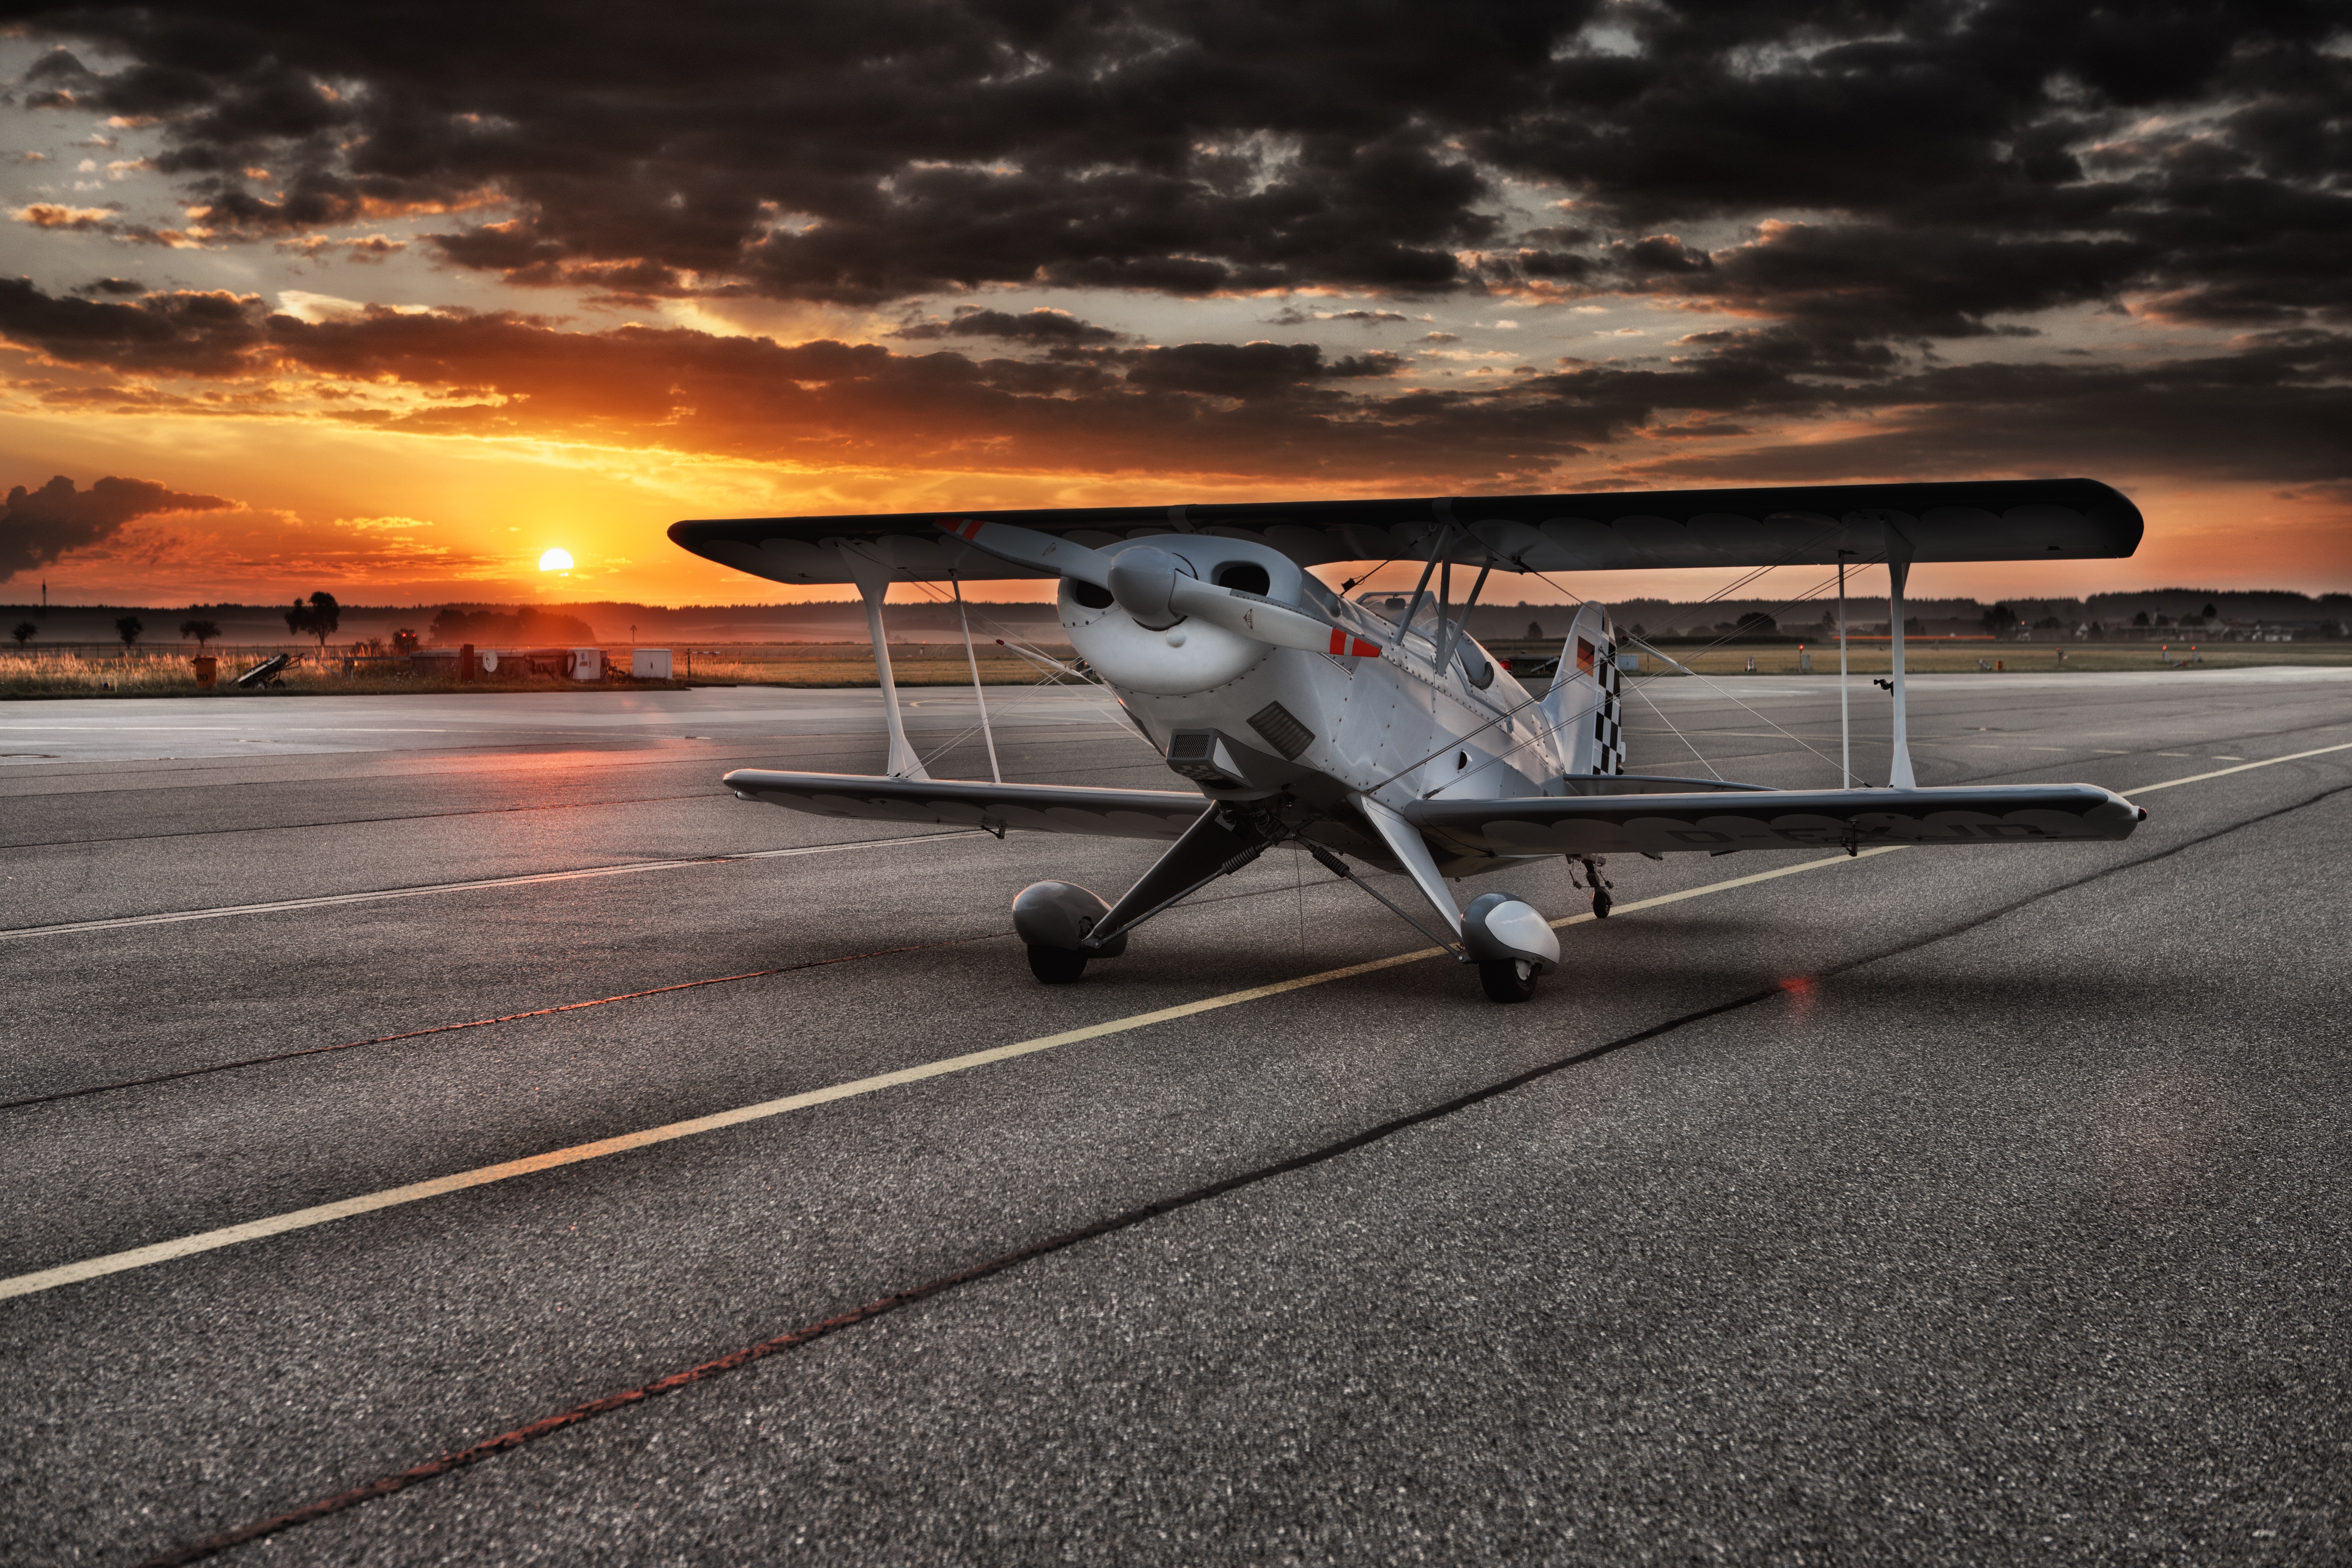
wing, sun, sunrise, dawn, fly, airport, airplane, aircraft, orange, vehicle, aviation, flight, runway, propeller plane, double decker, light aircraft, atmosphere of earth, aircraft engine, propeller driven aircraft, army aviation space